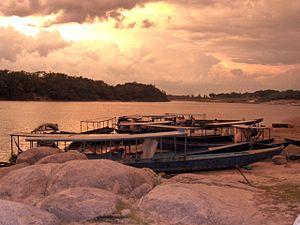
San Fernando de Atabapo est une ville du Venezuela, chef-lieu de la municipalité d'Atabapo dans l'État d'Amazonas. En 2007, sa population s'élève à 15 000 habitants.